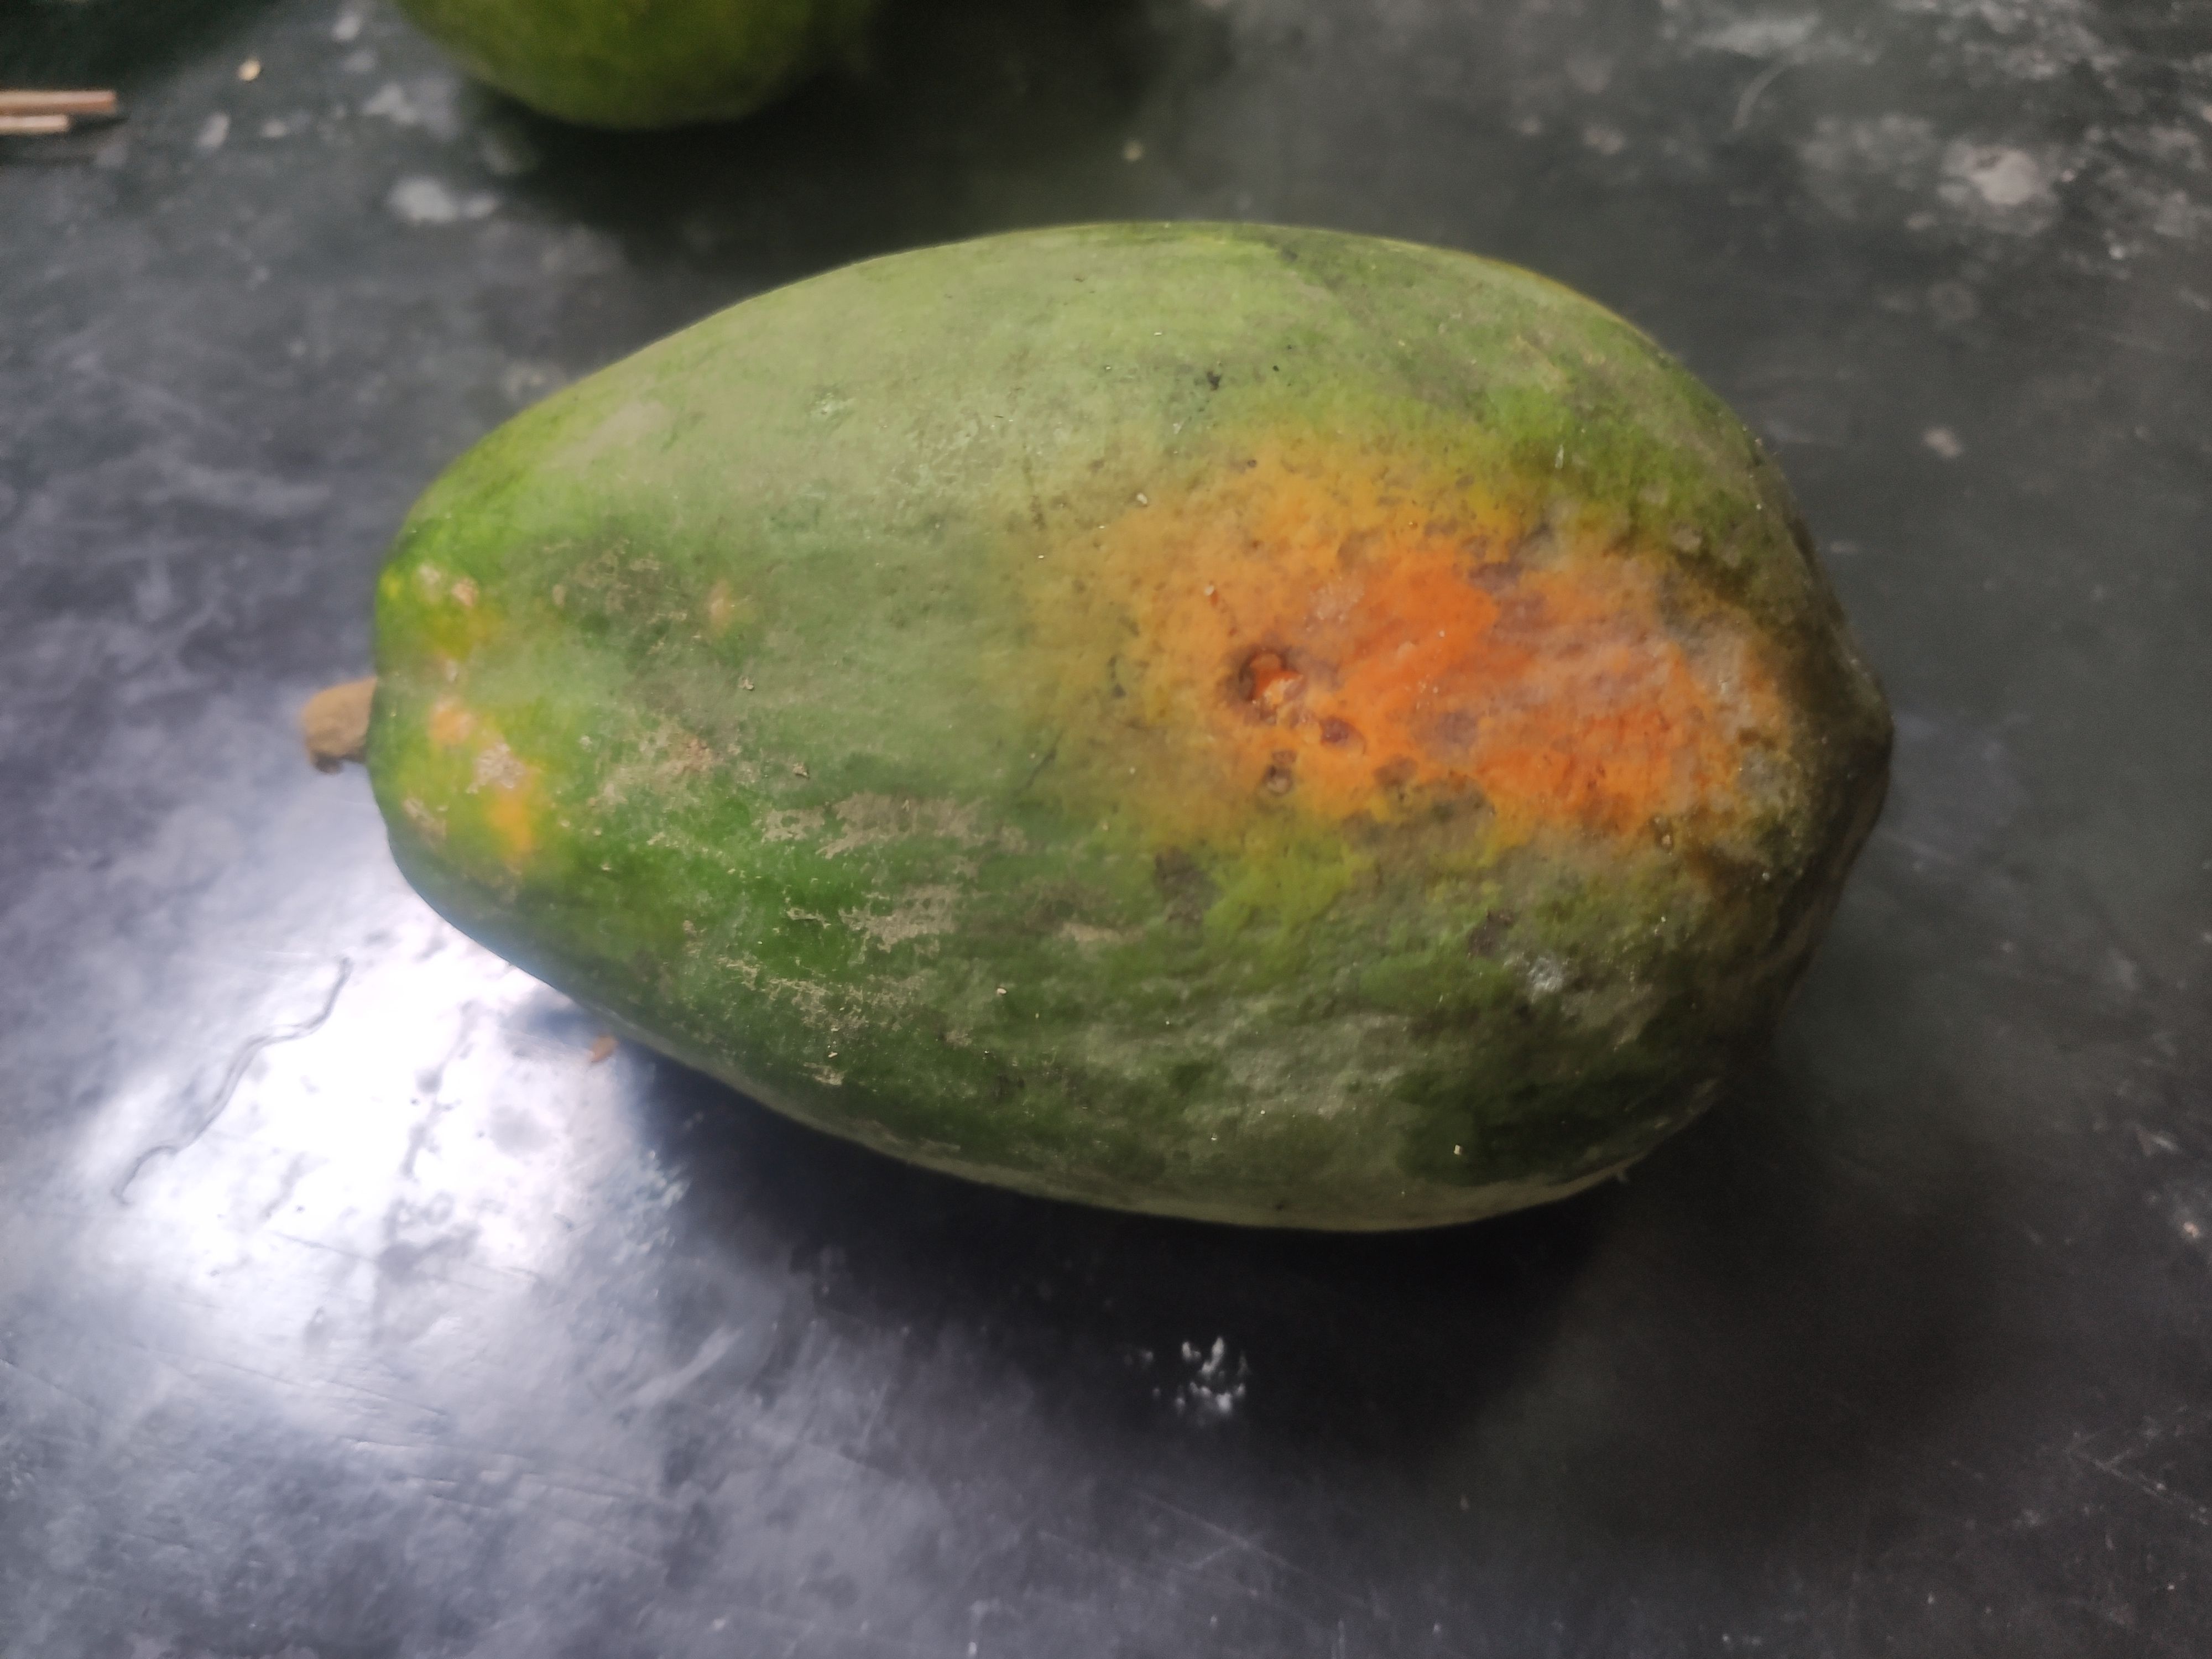
Fruit: papayas
Grade: 1st-grade